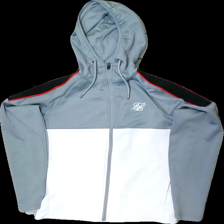
View: front
Type: Hoodie
Category: Men
Brand: Not in the list
Brand text on label: siksilk
Colors: Blue, White, Red, Black, Green
Material: 100% polyester
Pattern: Logo print
Cut: Regular
Size: XS
Season: All
Stains: Minor
Damage: små smuts fläckar
Damage location: middle center
Damage 2: dragna trådar på ärm
Damage 2 location: middle right
Damage 3: smuts fläck
Damage 3 location: bottom center
Price range: <50
Recommended usage: Export
Description: hoddie med tryck och fickor